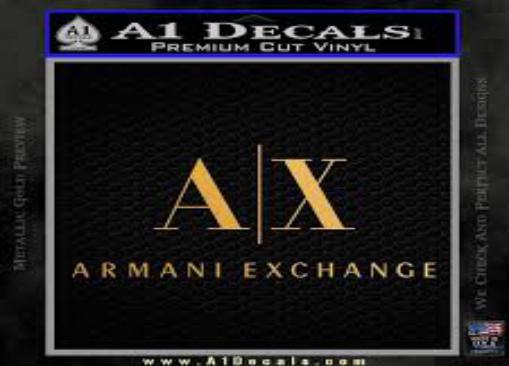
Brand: Armani Exchange
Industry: Clothes